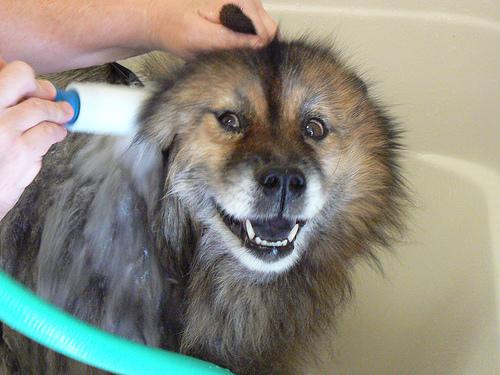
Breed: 223-n000092-keeshond